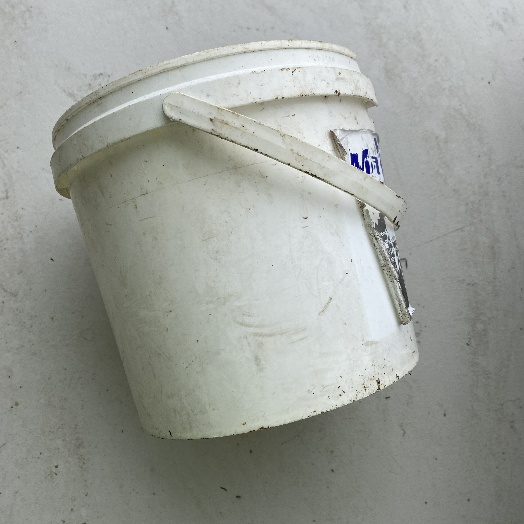
Label: Plastic